Geography of Qatar

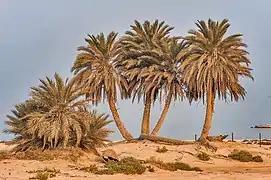
Wild date palms growing near Umm Bab in western Qatar

Occupying the greater part of Qatar's western flank, this area extends from Ras Abrouq in the north to An Nakhsh in the south. It is characterized by complex structural units, with elevations reaching at Khashm An-Nakhsh and depressions as low as below sea level in the Dukhan Sabkha. This sabkha, the largest inland salt flat in the Persian Gulf, runs for approximately , occupies an area of , and accommodates the lowest point of Qatar at below sea level. Jebel Nakhsh, a notable mountain ridge south of Dukhan, contains substantial deposits of gypsum.